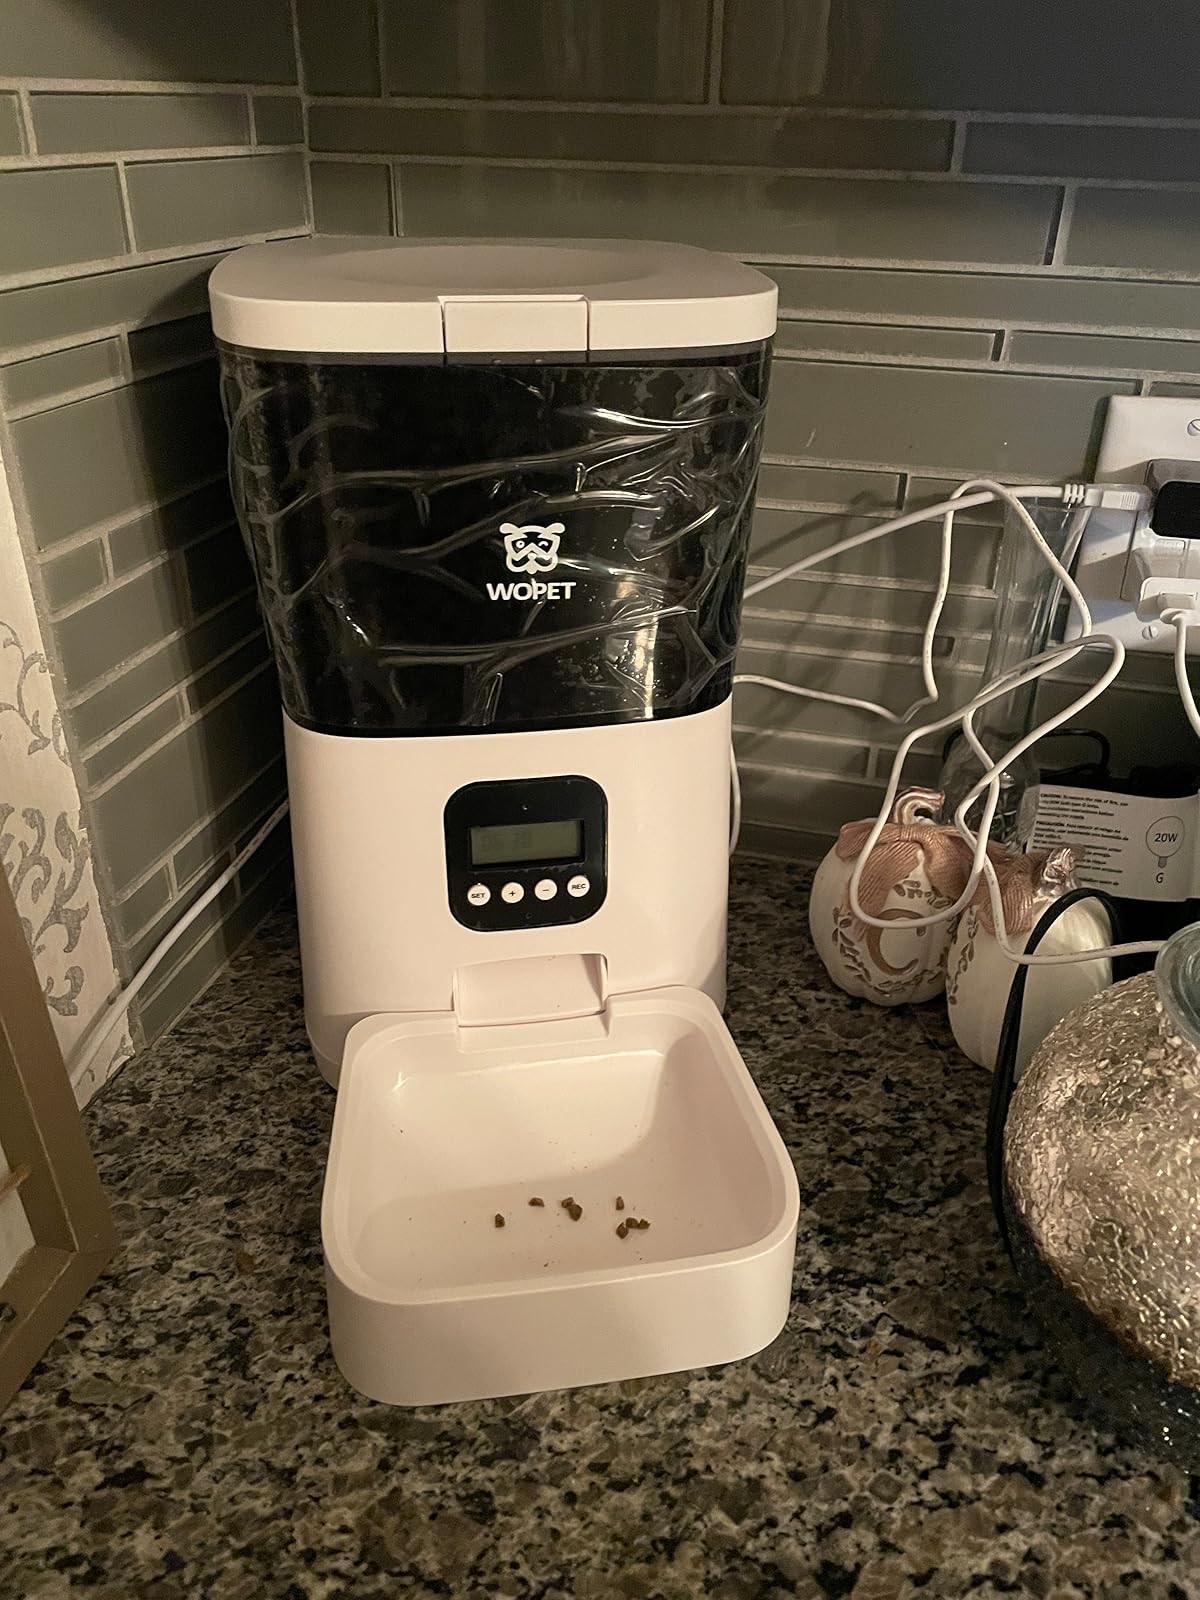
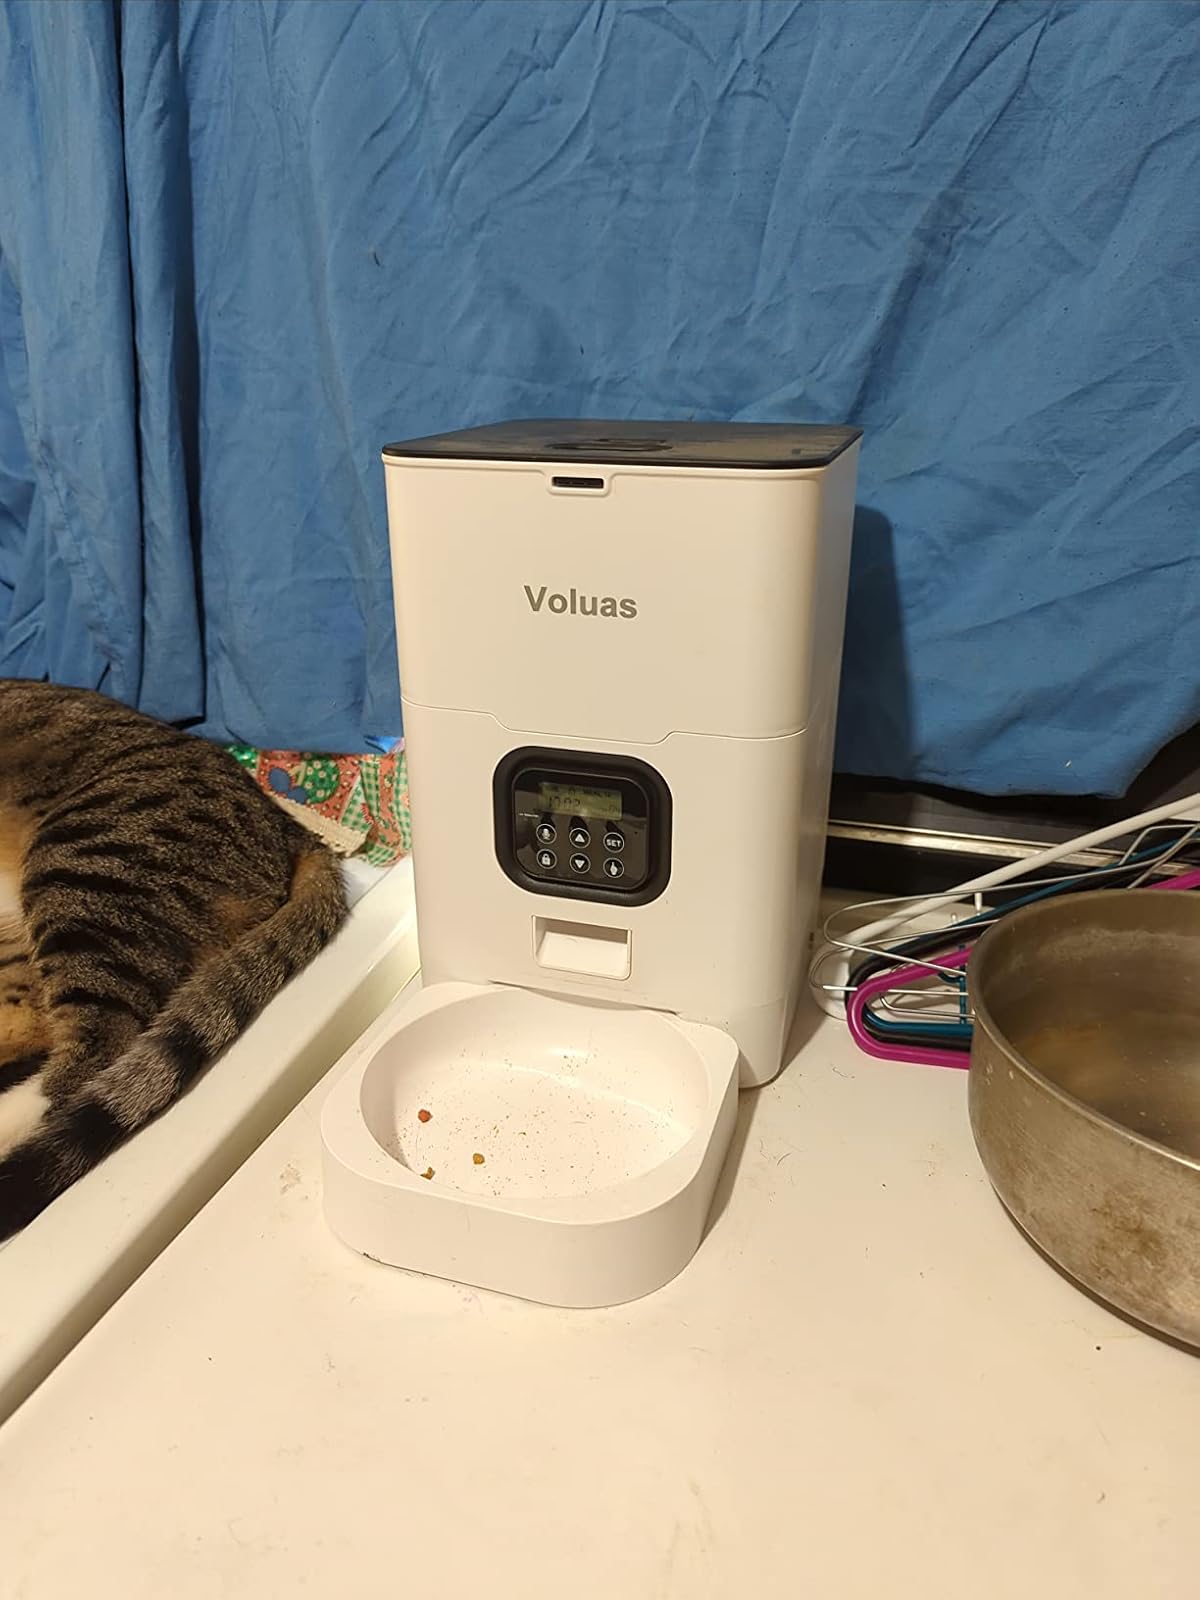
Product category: items_feeder
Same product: no